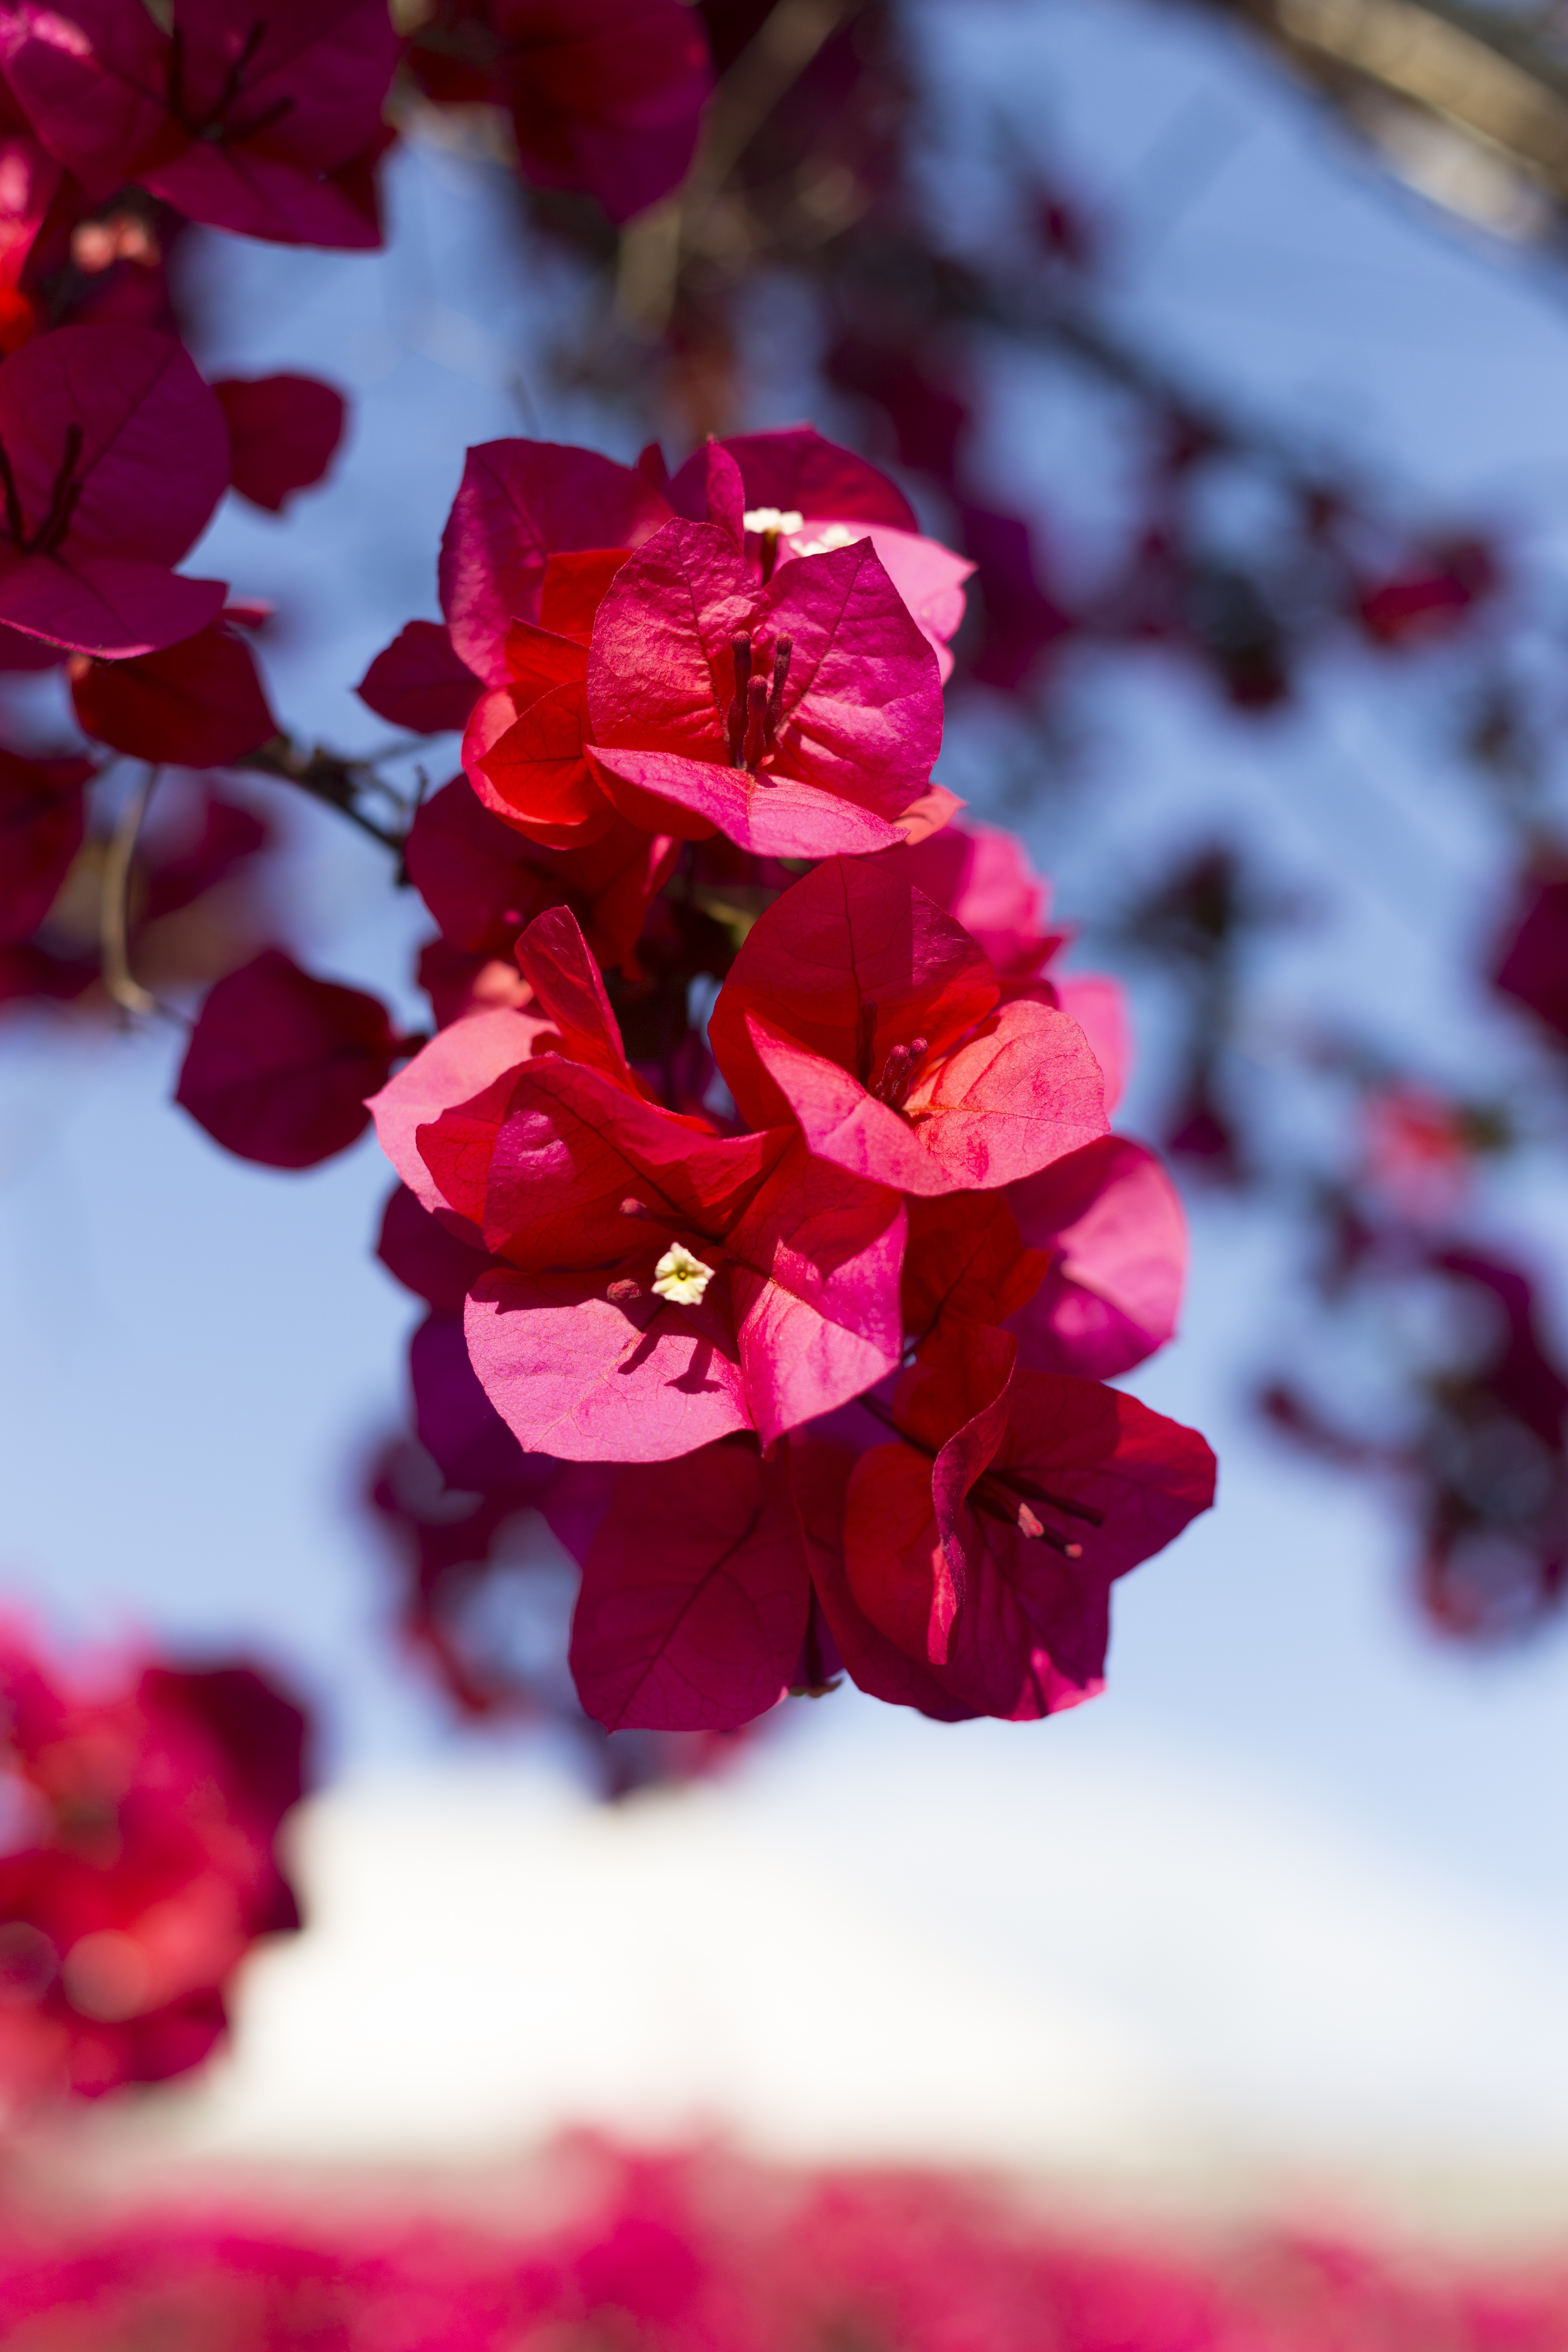
blossom, plant, leaf, flower, petal, red, pink, flora, bougainvillea, macro photography, flowering plant, patios de c rdoba, land plant